Spanish diaspora

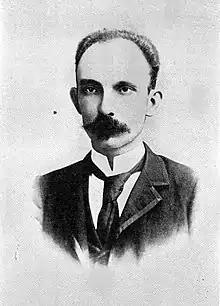
Poet José Martí, of Spanish parentage

The earliest European immigrants were Spanish colonisers who arrived in the 16th century. They came to form the majority of the population by the time of Chilean independence. They came mainly from Castile and Andalusia and formed the majority population. In the 18th and 19th centuries, many Basques from both Spain and France came to Chile where they integrated into the existing elites of Castilian origin. Other European nationalities then followed and also became rich and fused with each other and the Basque–Castilian elite to create modern Chilean culture. In the 20th century, there was an influx of refugees of the Spanish Civil War and Franco's regime. (see Winnipeg ship). They have kept their Spanish national identity and set up Spanish clubs throughout the country. The Spanish culture of the original settlers slowly evolved into Chilean folk culture, especially the "huaso" culture, and at the time of independence had abandoned national affiliation with Spain.